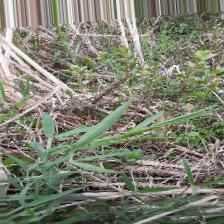
Label: Normal